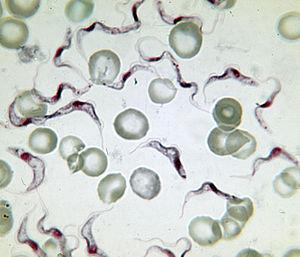
Les maladies tropicales négligées sont un groupe de diverses maladies tropicales fréquentes au sein des populations à faible revenu dans les régions en développement d'Afrique, d'Asie et d'Amérique. Elles sont causées par divers pathogènes au premier rang desquels les parasites helminthes ou protozoaires, mais également les virus et les bactéries. En Afrique subsaharienne, l'impact de l'ensemble de ces pathologies est comparable au paludisme et à la tuberculose. Certaines de ces pathologies peuvent être prévenues ou traitées par des moyens accessibles aux pays les plus développés, mais non dans les régions les plus pauvres du globe. Dans certains cas pourtant, les traitements sont relativement peu onéreux. Par exemple, le traitement de la bilharziose est de 0,20 $US par enfant et par an en 2007. Cependant, pour la période 2010-2017, le coût du contrôle de ces pathologies à l'échelle mondiale est estimé entre 2 et 3 milliards $US.